Italian Panamanians

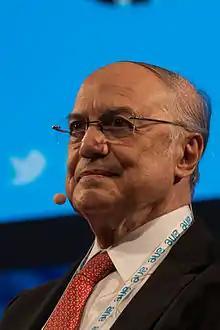
The Italian Panamanian Nicolás Ardito Barletta Vallarino, President of Panama in 1984-1985

The wave of Italian immigration occurred around 1880. With the construction of the Canal by the Universal Panama Canal Company came the arrival of up to 2,000 Italians. Two years later in 1882, at the initiative of Mr. Oreste Badio (a prominent member of the Italian colony), the "Italian Benevolent Society" was established in order to help the countrymen affected by disease or who needed some kind of help, with an initial membership of 37 persons.